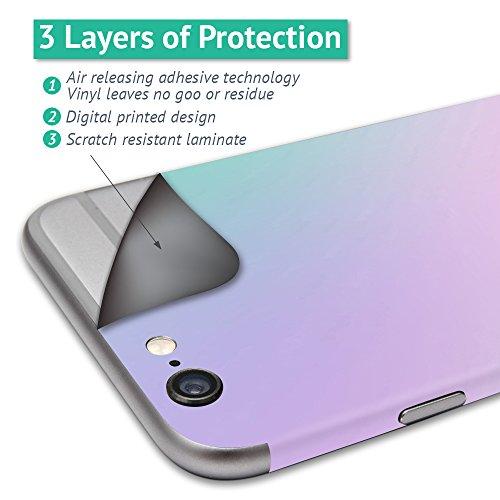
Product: MightySkins Skin Compatible with DJI Inspire 2 - Purple Tree Camo | Protective, Durable, and Unique Vinyl Decal wrap Cover | Easy to Apply, Remove, and Change Styles | Made in The USA
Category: Toys & Games | Hobbies | Remote & App Controlled Vehicles & Parts | Remote & App Controlled Vehicles | Quadcopters & Multirotors
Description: HUNDREDS OF CHOICES: Show off your own unique style with Mighty Skins for your DJI Inspire 2 Don’t like the Purple Tree Camo skin We have hundreds of designs to choose from, so your Drone will be as unique as you are.
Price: $67.30
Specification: ProductDimensions:9x0.1x6inches|ItemWeight:0.16ounces|ShippingWeight:0.96ounces(Viewshippingratesandpolicies)|ASIN:B0774X6J49|Itemmodelnumber:DJINSP2-PurpleTreeCamo